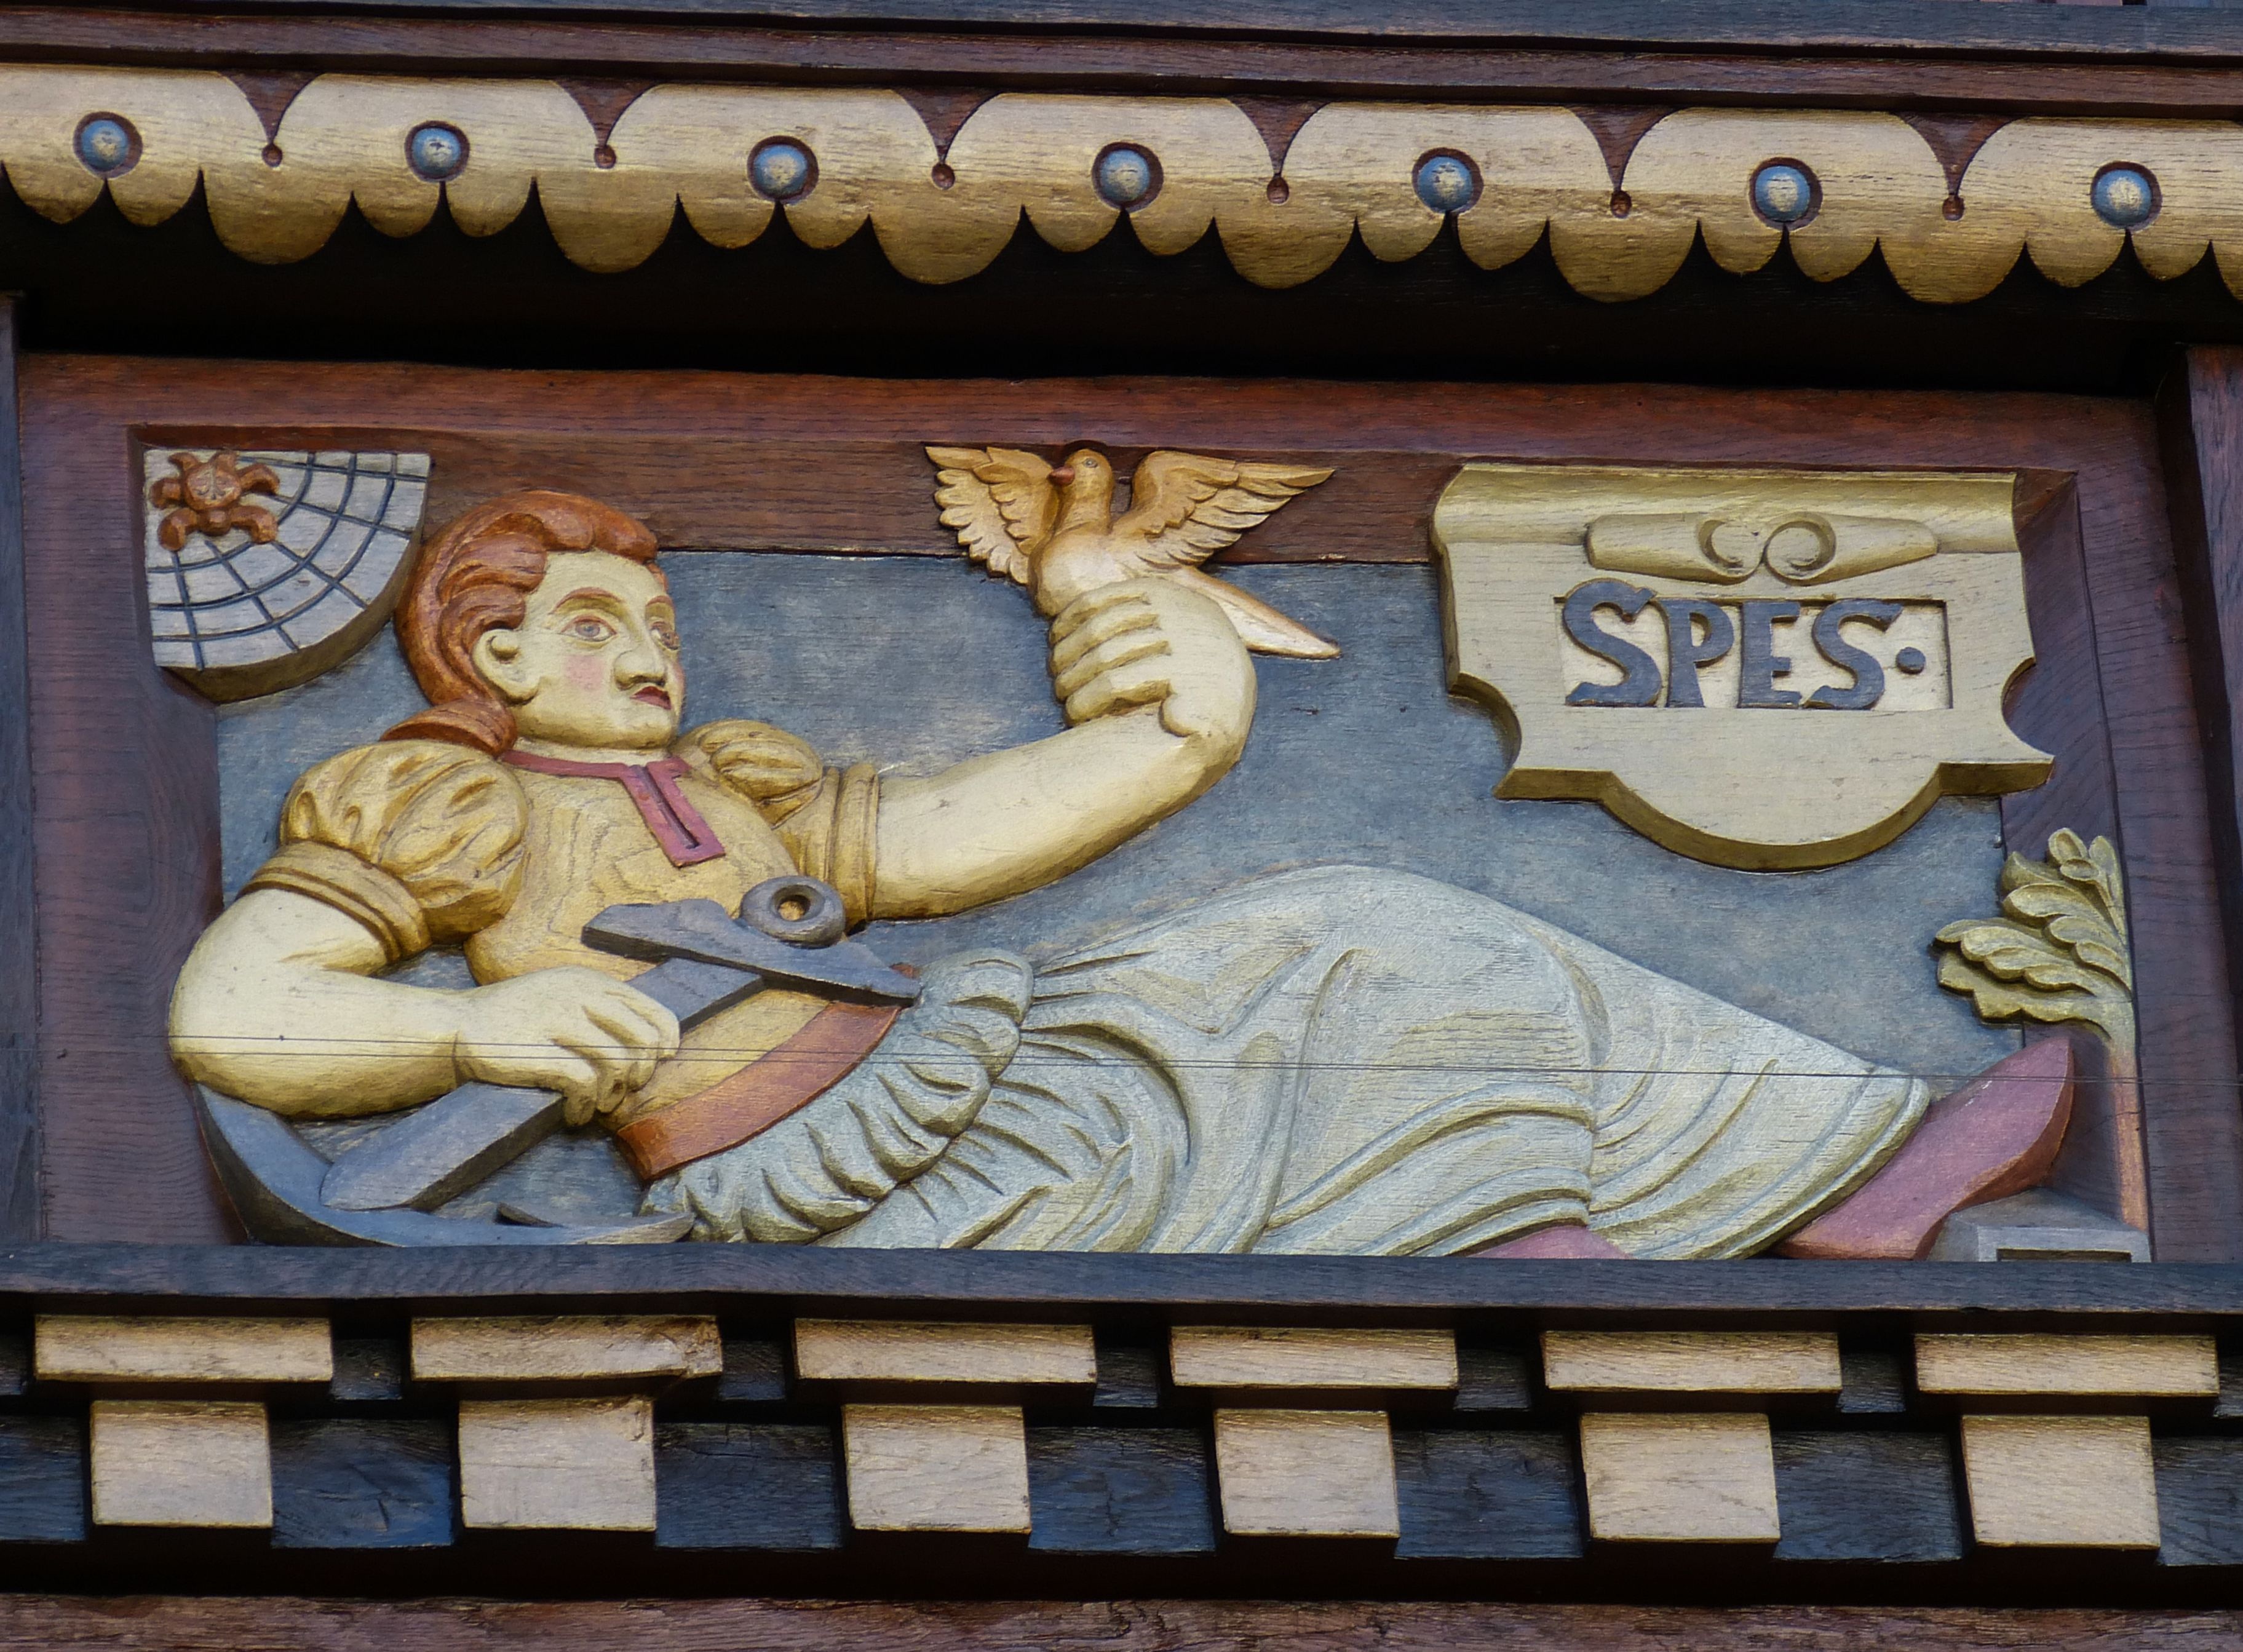
window, facade, sword, old town, art, dove, hope, image, carving, relief, historically, lower saxony, fachwerkhaus, truss, suicide, ancient history, hildesheim germany